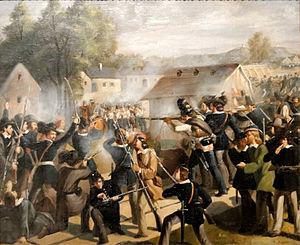
Le combat sur le pont Tabor dans la Leopoldstadt le 6 octobre 1848 – Bonaventura Emler (1831-1862) Combat de la Garde nationale et de la Légion universitaire d'un côté et le Régiment de Nassau de l'autre qui voulait obtenir par la force le départ du bataillon de grenadiers Richter pour combattre la révolution hongroise. Les militaires furent repoussés et les Viennois, accompagnés par des troupes du bataillon Richter qui avaient fraternisé, entrèrent dans Vienne triomphant avec trois canons pris à l'ennemi. Bonvaentura Emler participa à ce combat en tant que légionnaire universitaire. Musée d'histoire de Vienne (Autriche)
3 janvier : Joseph Jenkins Roberts devient le premier président du Libéria.
L'insurrection viennoise d'octobre 1848 est le dernier soulèvement de la Révolution autrichienne de 1848.
L'histoire de Vienne, capitale de l'Autriche, est fortement liée à la position géographique du site, placé sur la grande voie de communication qui traverse l'Europe en longeant le Danube.
Ferdinand Iᵉʳ, né à Vienne le 19 avril 1793 et mort à Prague le 29 juin 1875 est empereur d'Autriche, roi de Hongrie et roi de Bohême sous le nom de Ferdinand V du 2 mars 1835 au 2 décembre 1848. Il est également roi de Lombardie-Vénétie.